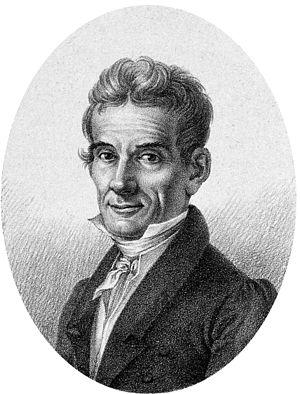
Giuseppe Raddi est un botaniste italien.